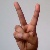
The image shows a hand gesture representing the letter 'V' in Indian Sign Language.